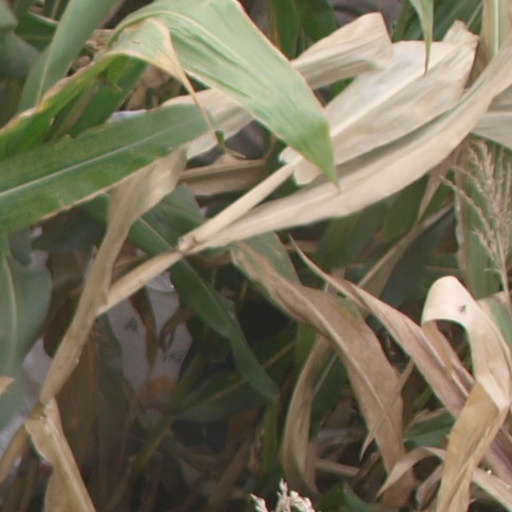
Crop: maize; corn